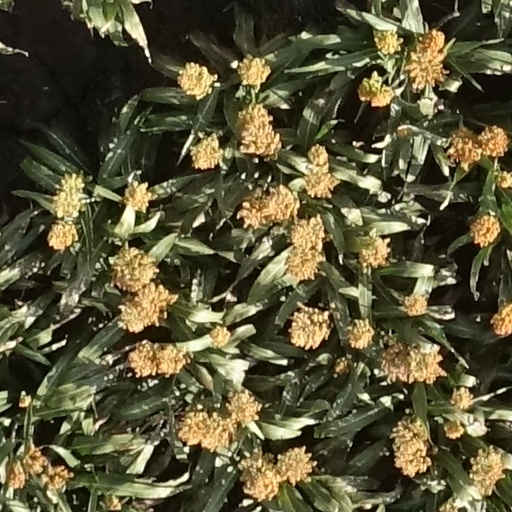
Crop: sorghum